Jack Kelly (actor)

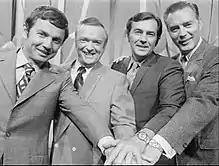
NBC game show hosts in 1970. From left: Art James, Bob Clayton, Kelly and Art Fleming

On December 30, 1963, Kelly appeared in "The Fenton Canaby Story" on ABC's "Wagon Train". Canaby, played by Kelly, is a former trailmaster with a dark secret he refuses to discuss. He is attracted to Lucy Garrison, a young woman with her own questionable past portrayed by Barbara Bain.